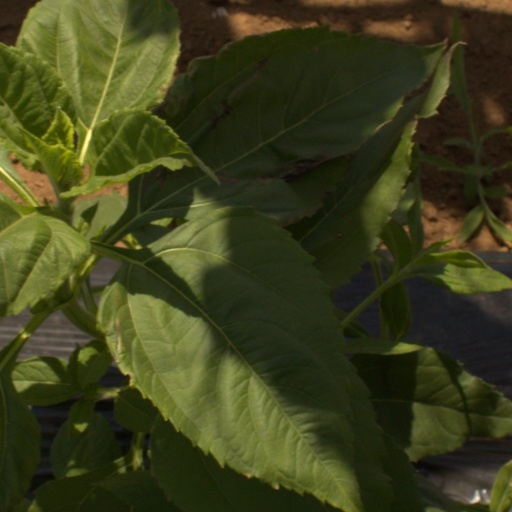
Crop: Jerusalem artichoke